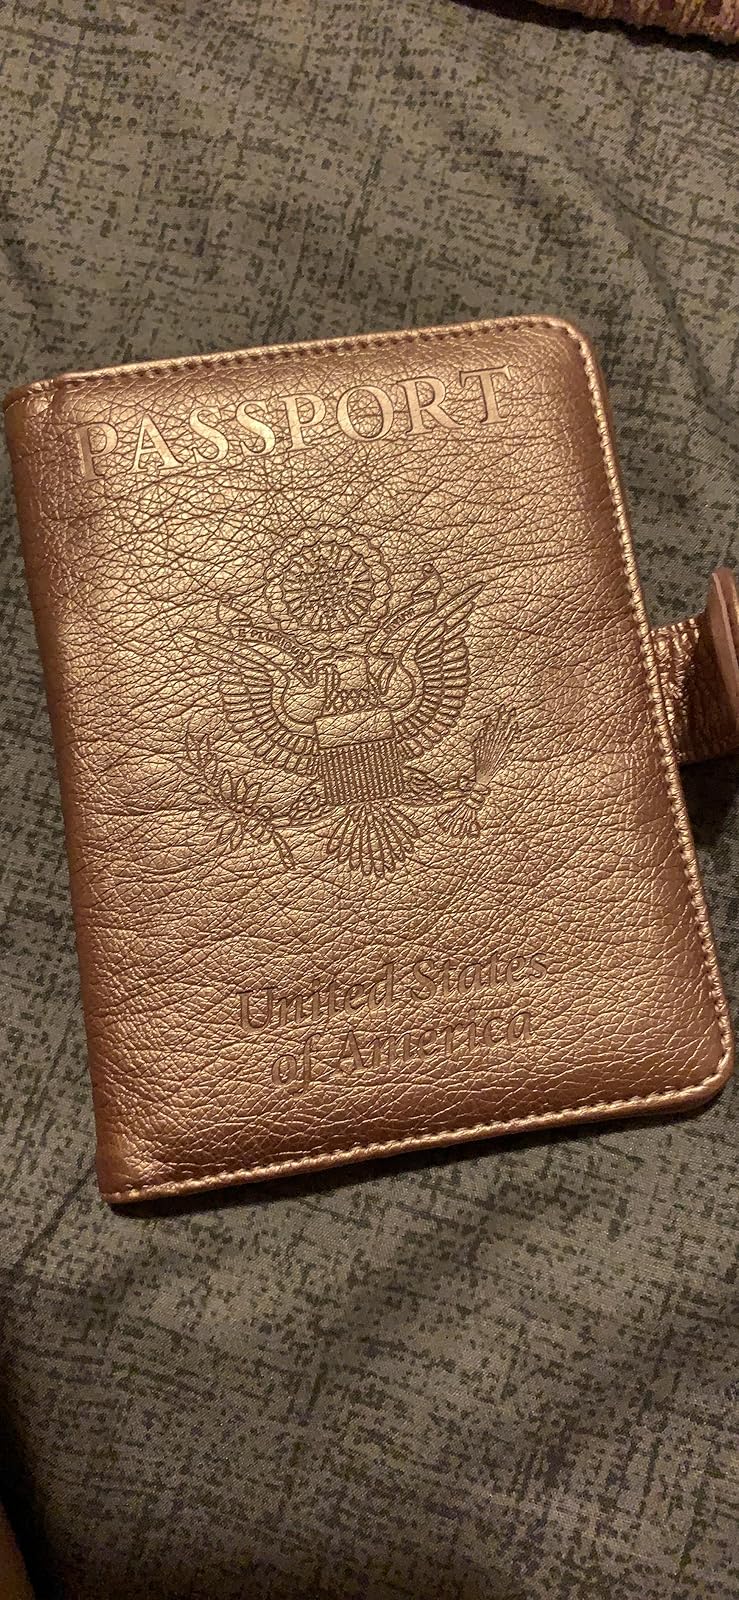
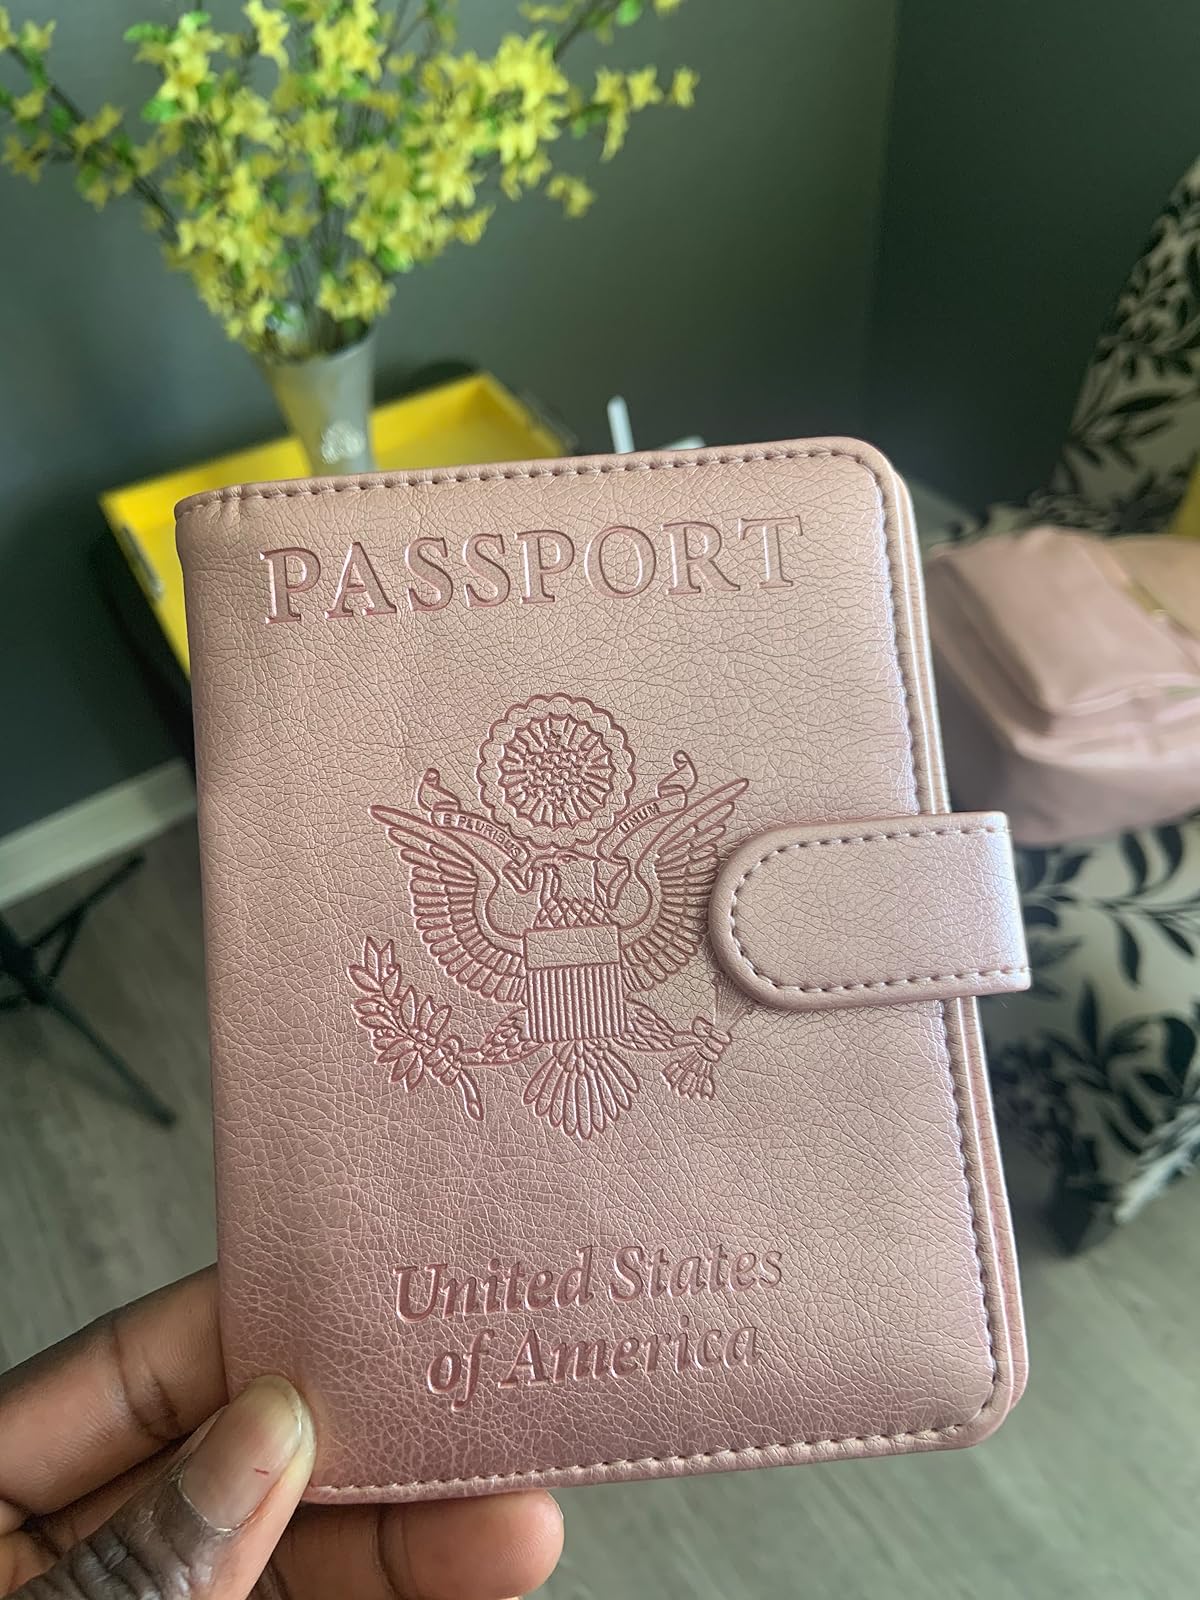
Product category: accessories_wallet
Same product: yes